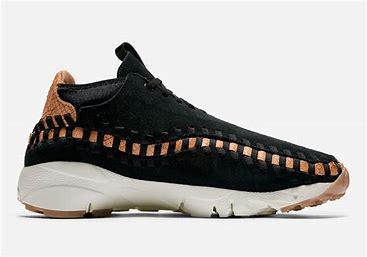
Brand: Nike
Model: Air Footscape Woven Chukka